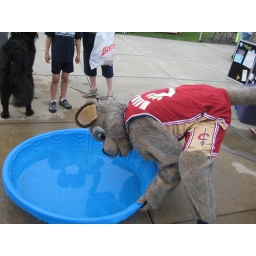
I had the good sense not to sit in the water bowl